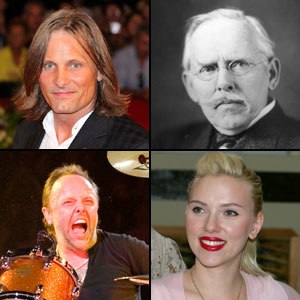
Dansk-amerikanere
Viggo Mortensen •Jacob Riis